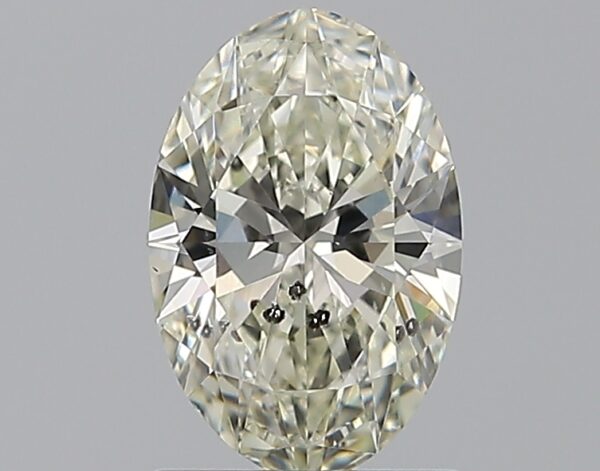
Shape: oval
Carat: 1.01
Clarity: I1
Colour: L
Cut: EX
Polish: EX
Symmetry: EX
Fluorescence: M
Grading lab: GIA
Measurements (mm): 8.39 x 5.57 x 3.41